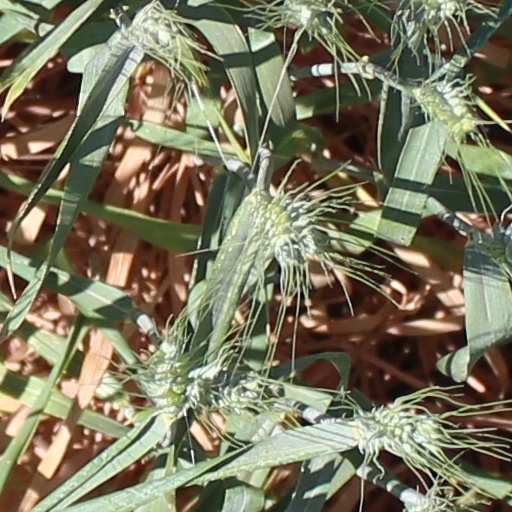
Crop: wheat